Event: Nepal Earthquake
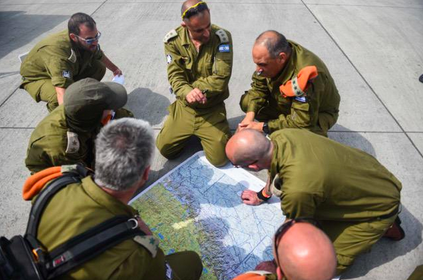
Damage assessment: no_damage